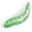
Label: caterpillar